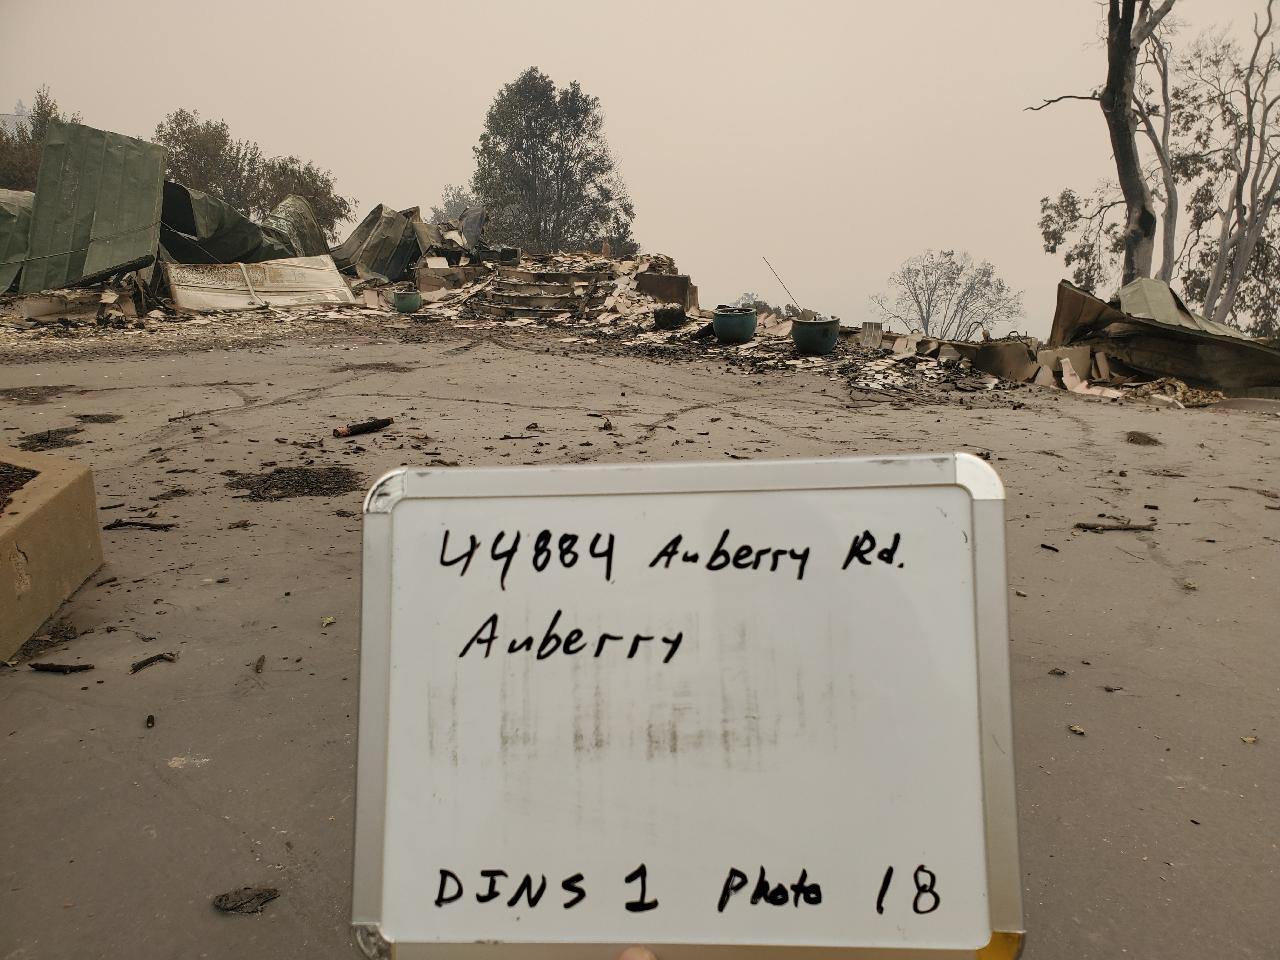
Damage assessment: destroyed